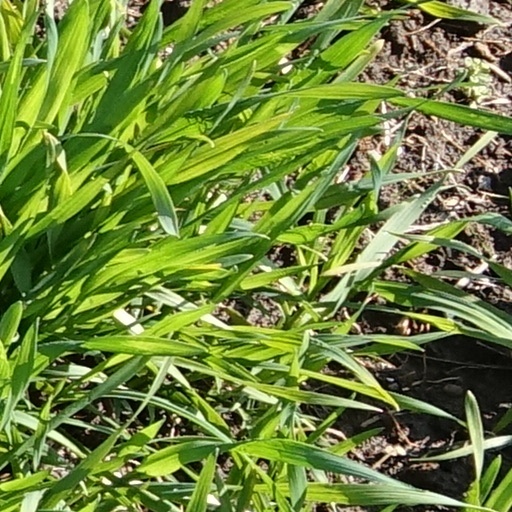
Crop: wheat